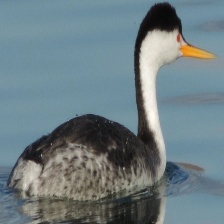
Species: CLARKS GREBE
Scientific name: AECHMOPHORUS CLARKII